Oxtail soup

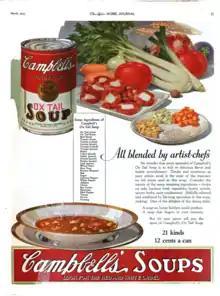
Campbell's Soup ad from 1923 for the product.

A canned condensed oxtail soup was formerly available from the Campbell Soup Company. Oxtail is a popular variety of Heinz soups in the United Kingdom.